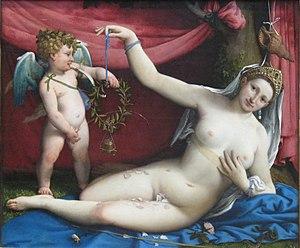
La sexualité féminine est un thème de la sexualité humaine qui étudie la sexualité des femmes, dans une distinction classique de sexe et de genre qui distingue une sexualité proprement féminine et une sexualité masculine.